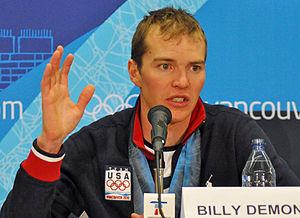
Bill Demong, né le 29 mars 1980 à Saranac Lake, est un spécialiste américain du combiné nordique.